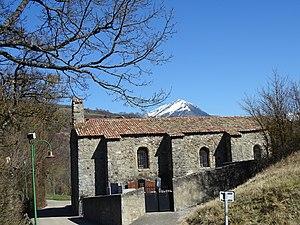
Chapelle de Cognet 23 mars 2019
Cognet est une commune française située dans le département de l'Isère en région Auvergne-Rhône-Alpes.